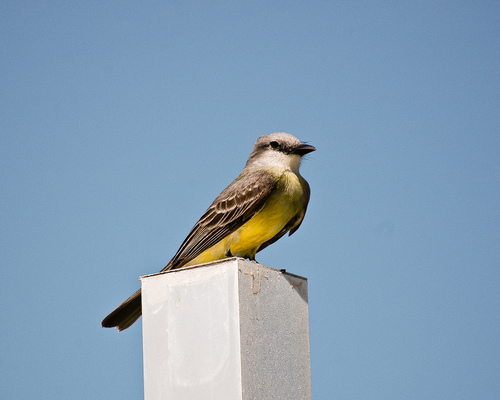
a small bird with a yellow underbelly and brown tipped wingsa medium bird with yellow side and belly the bird has mixed color primaries and secondaries with a black cheek patch
this is a bird with a yellow belly, brown wing and a white throat.
this bird has brown and white wings, a yellow breast and belly and a pale gray head with a brownish gray cheek patch.
this bird has a primarily dark brown and white body with a white crown and throat and a bright yellow breast.
the bird has a yellow body, brown wings, white neck and medium beak.
this bird is brown and yellow in color, with a stubby beak.
brown and yellow bird stand on steeperthe bird has a black bill, yellow belly and brown belly.
this bird has a yellow belly and brown wings, along with a white head and short beak.
Species: Tropical Kingbird